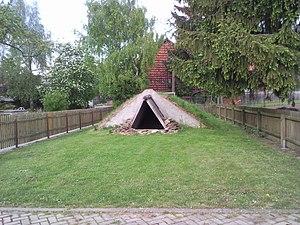
Néolithique chambre funéraire en Remlingen (Basse-Saxe)